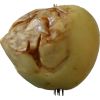
Label: Apple hit 1